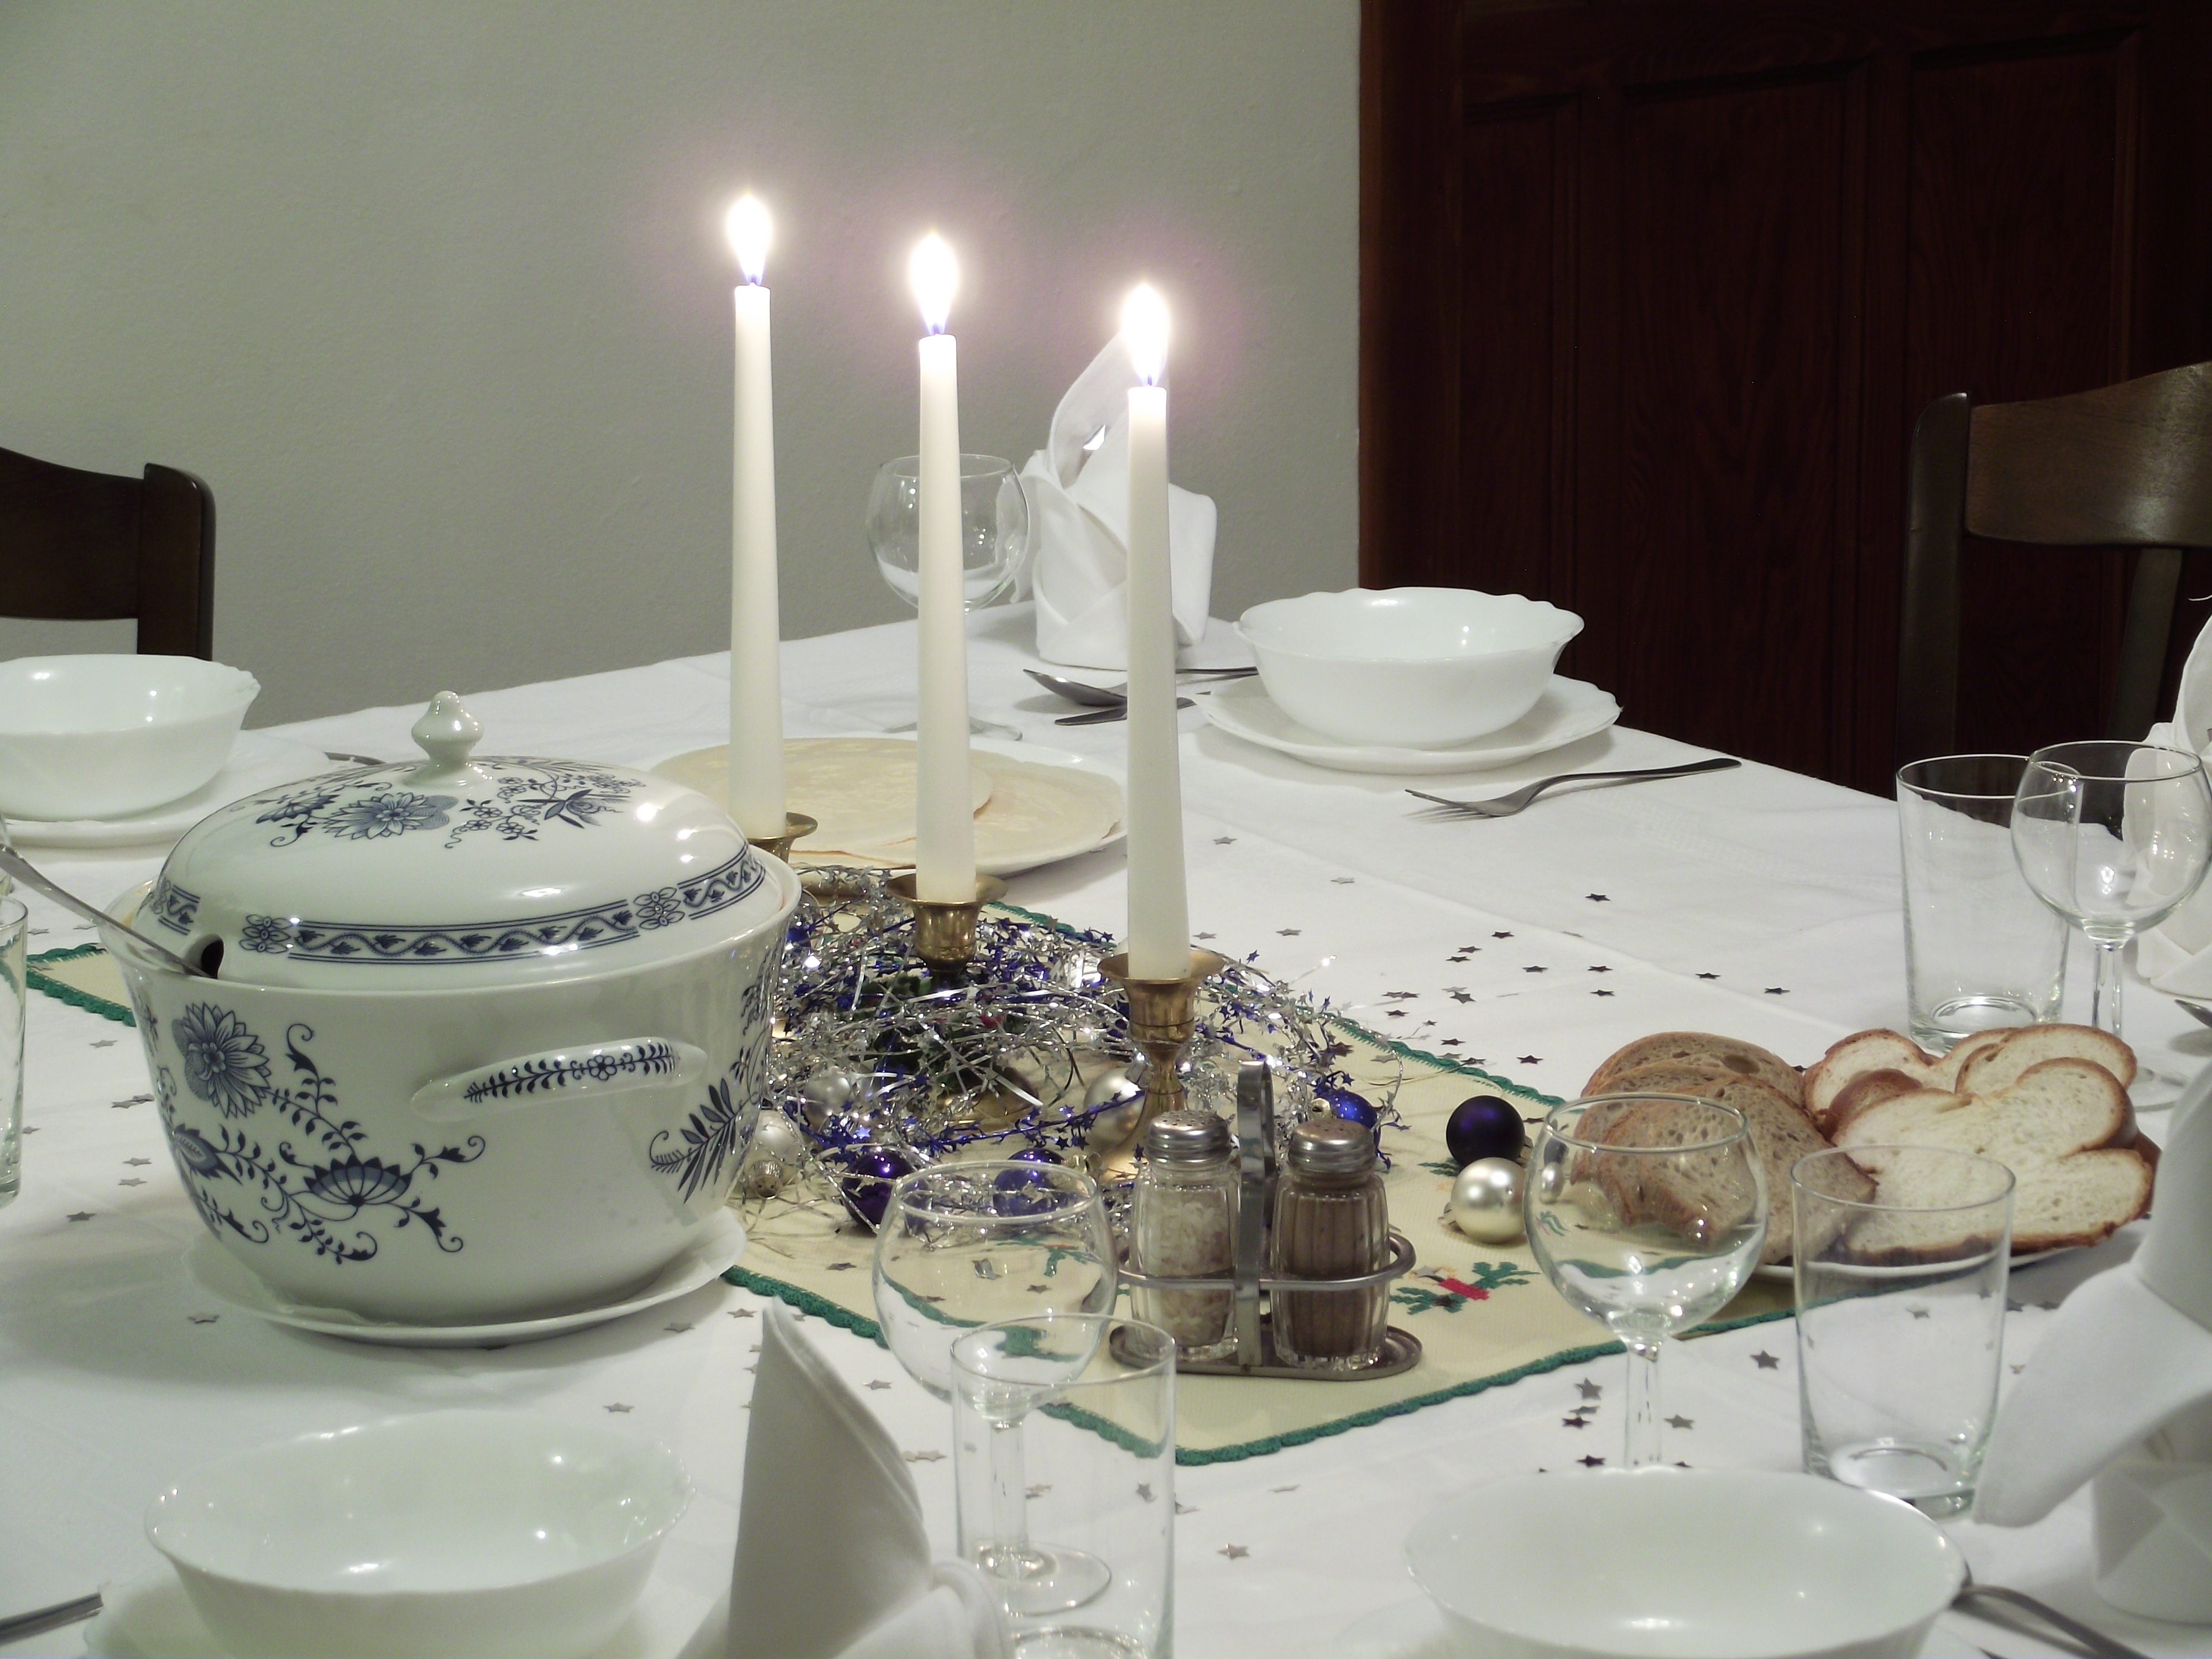
table, ceramic, furniture, candle, christmas, decor, tableware, tablecloth, interior design, banquet, porcelain, centrepiece